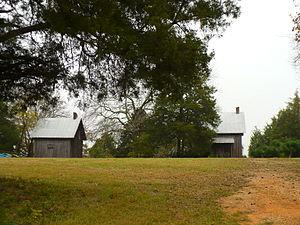
La ville de Faunsdale est située dans le comté de Marengo, dans l'État de l'Alabama, aux États-Unis. Lors du recensement de 2000, elle comptait 87 habitants.